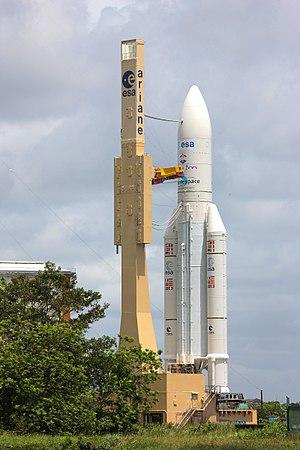
Cette page présente une chronologie des événements qui se sont produits pendant l'année 1996 dans le domaine de l'astronautique.
Ariane 5 est un lanceur de l'Agence spatiale européenne, développé pour placer des satellites sur orbite géostationnaire et des charges lourdes en orbite basse. Il fait partie de la famille des lanceurs Ariane et a été développé à compter de 1995 pour remplacer Ariane 4, dont les capacités limitées ne permettaient plus de lancer de manière concurrentielle les satellites de télécommunications de masses croissantes, alors que ce secteur était auparavant le point fort du lanceur européen.
Mulhouse Alsace Agglomération est la principale communauté d'agglomération du département français du Haut-Rhin. Elle compte 272 985 habitants depuis le 1ᵉʳ janvier 2018 et est la deuxième intercommunalité la plus peuplée d'Alsace, derrière l'Eurométropole de Strasbourg et la troisième du Grand Est après le Grand Reims mais devant la métropole du Grand Nancy. Elle fait partie du pôle métropolitain d'Alsace qui fédère les grandes intercommunalités alsaciennes. Son président actuel est Fabian Jordan.